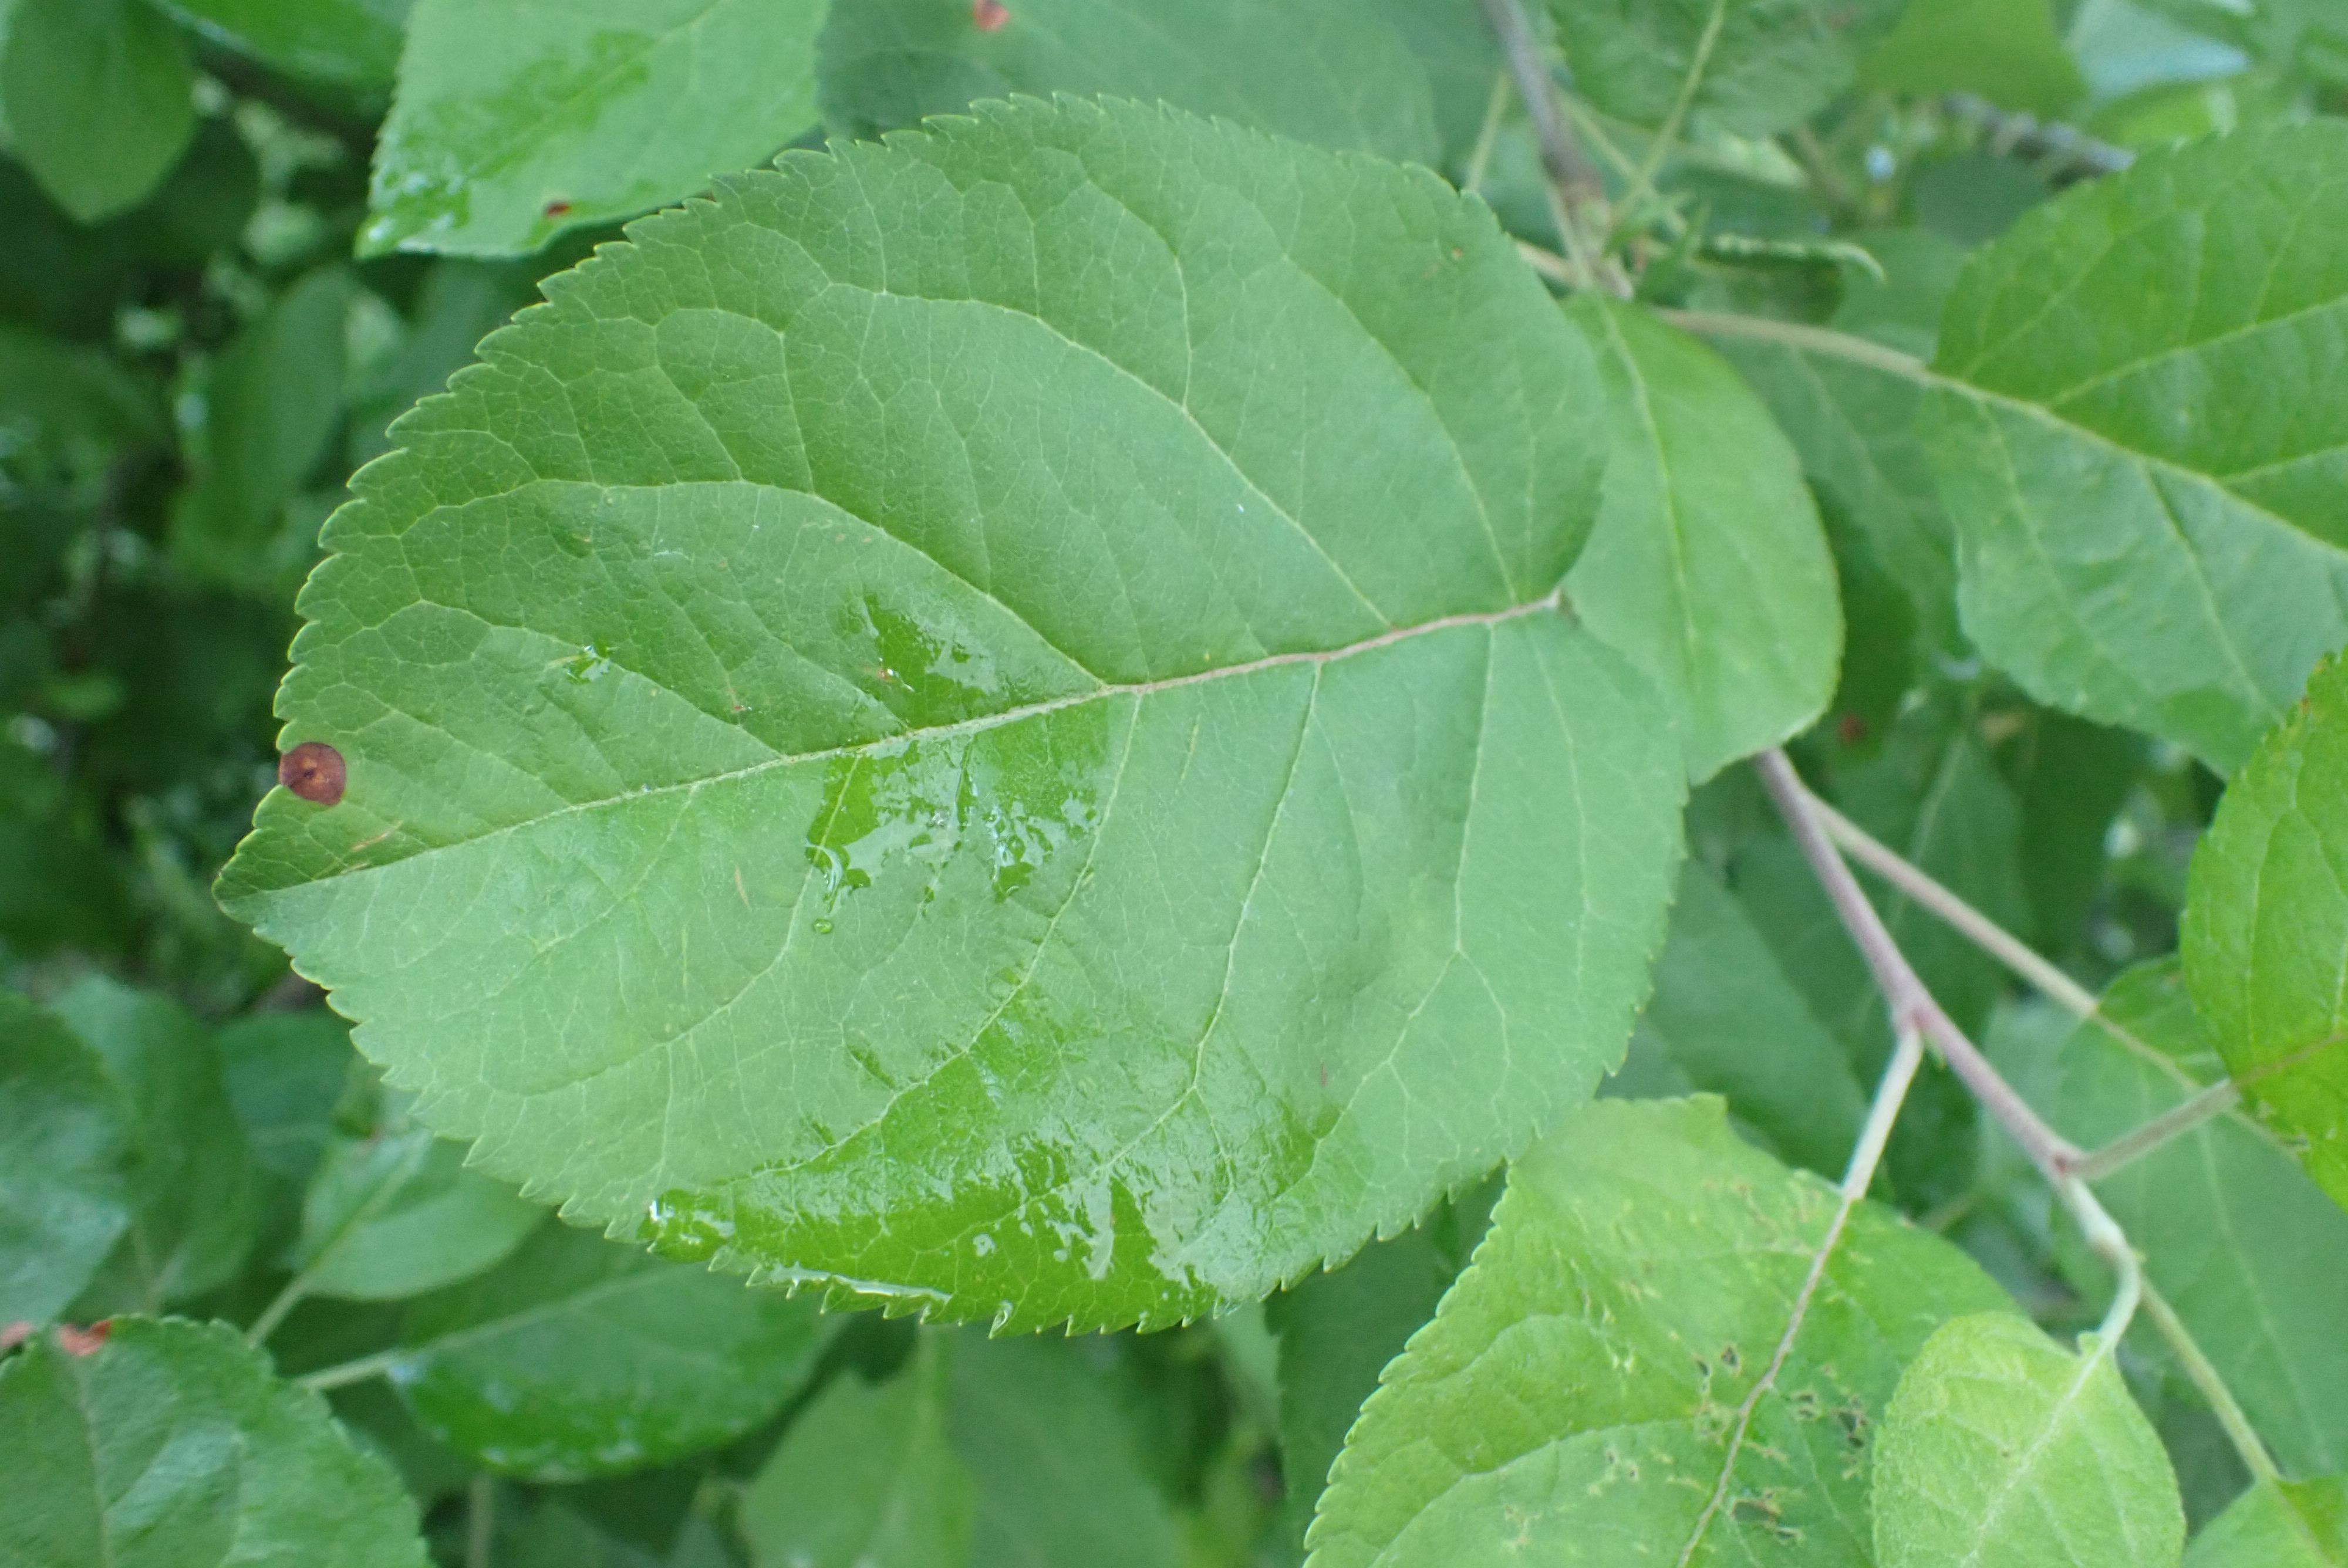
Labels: frog_eye_leaf_spot